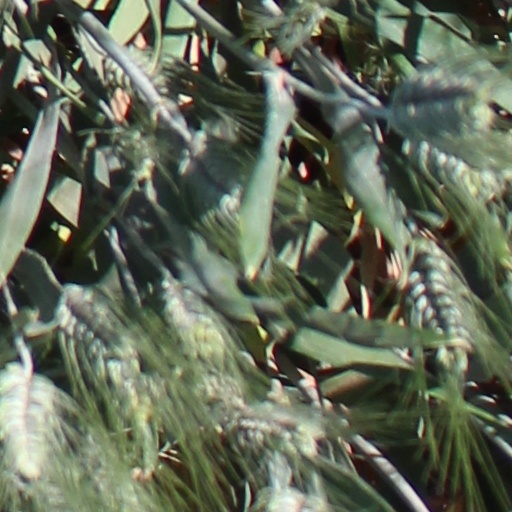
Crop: wheat